Walt Disney World Dolphin

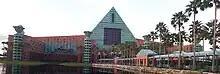
Dolphin hotel panorama

In the early 1980s, The Walt Disney Company was facing a cash crunch. Company leadership decided that when it decided to add more resorts to Walt Disney World, it would partner with property developers and hotel companies, who would take on the costs and risks of building and managing a hotel. The first of these deals came together in 1985 with developer Tishman, who had been the general contractor of Epcot. Under the deal, Tishman would build a Sheraton and a Crowne Plaza on the outskirts of the Walt Disney World complex, near Walt Disney World Village. In order to protect Tishman’s investment, Disney agreed that no new hotels would be built at Walt Disney World during an exclusivity period.